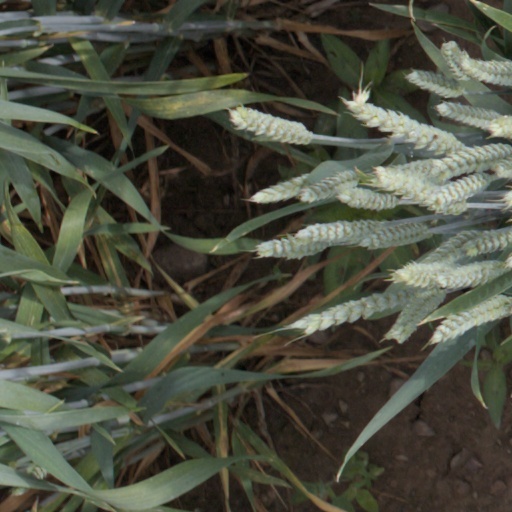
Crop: wheat